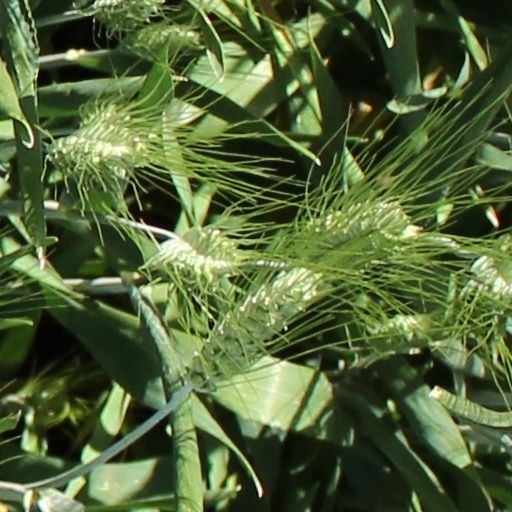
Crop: wheat